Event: Nepal Earthquake
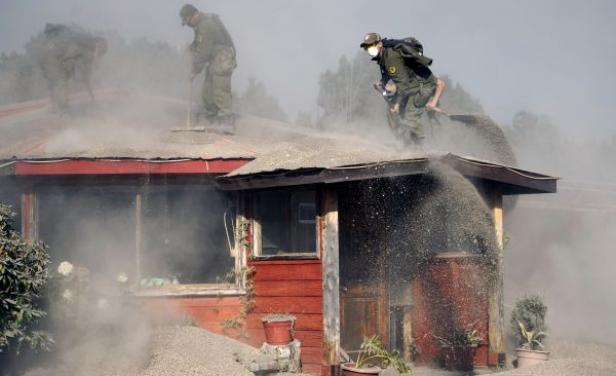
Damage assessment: damage